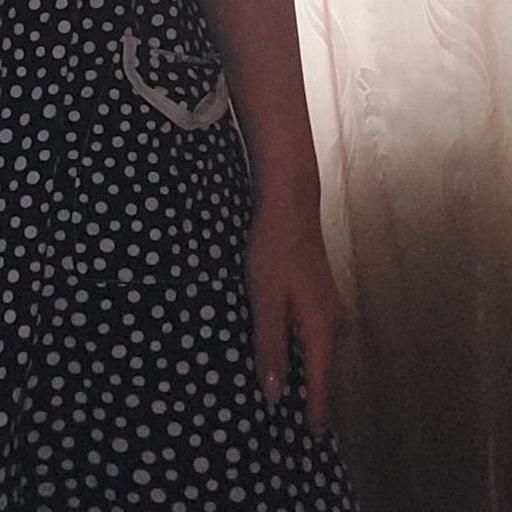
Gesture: no_gesture